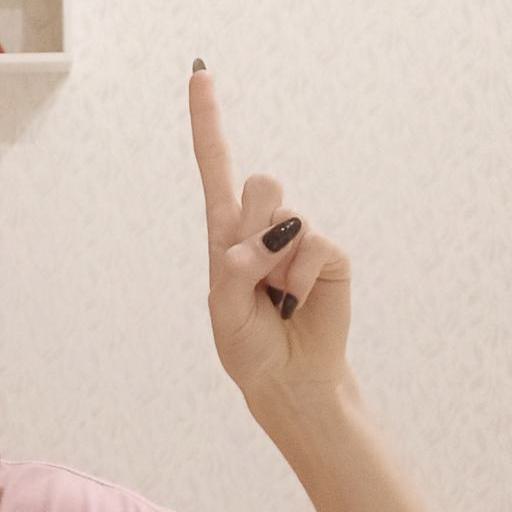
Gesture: one